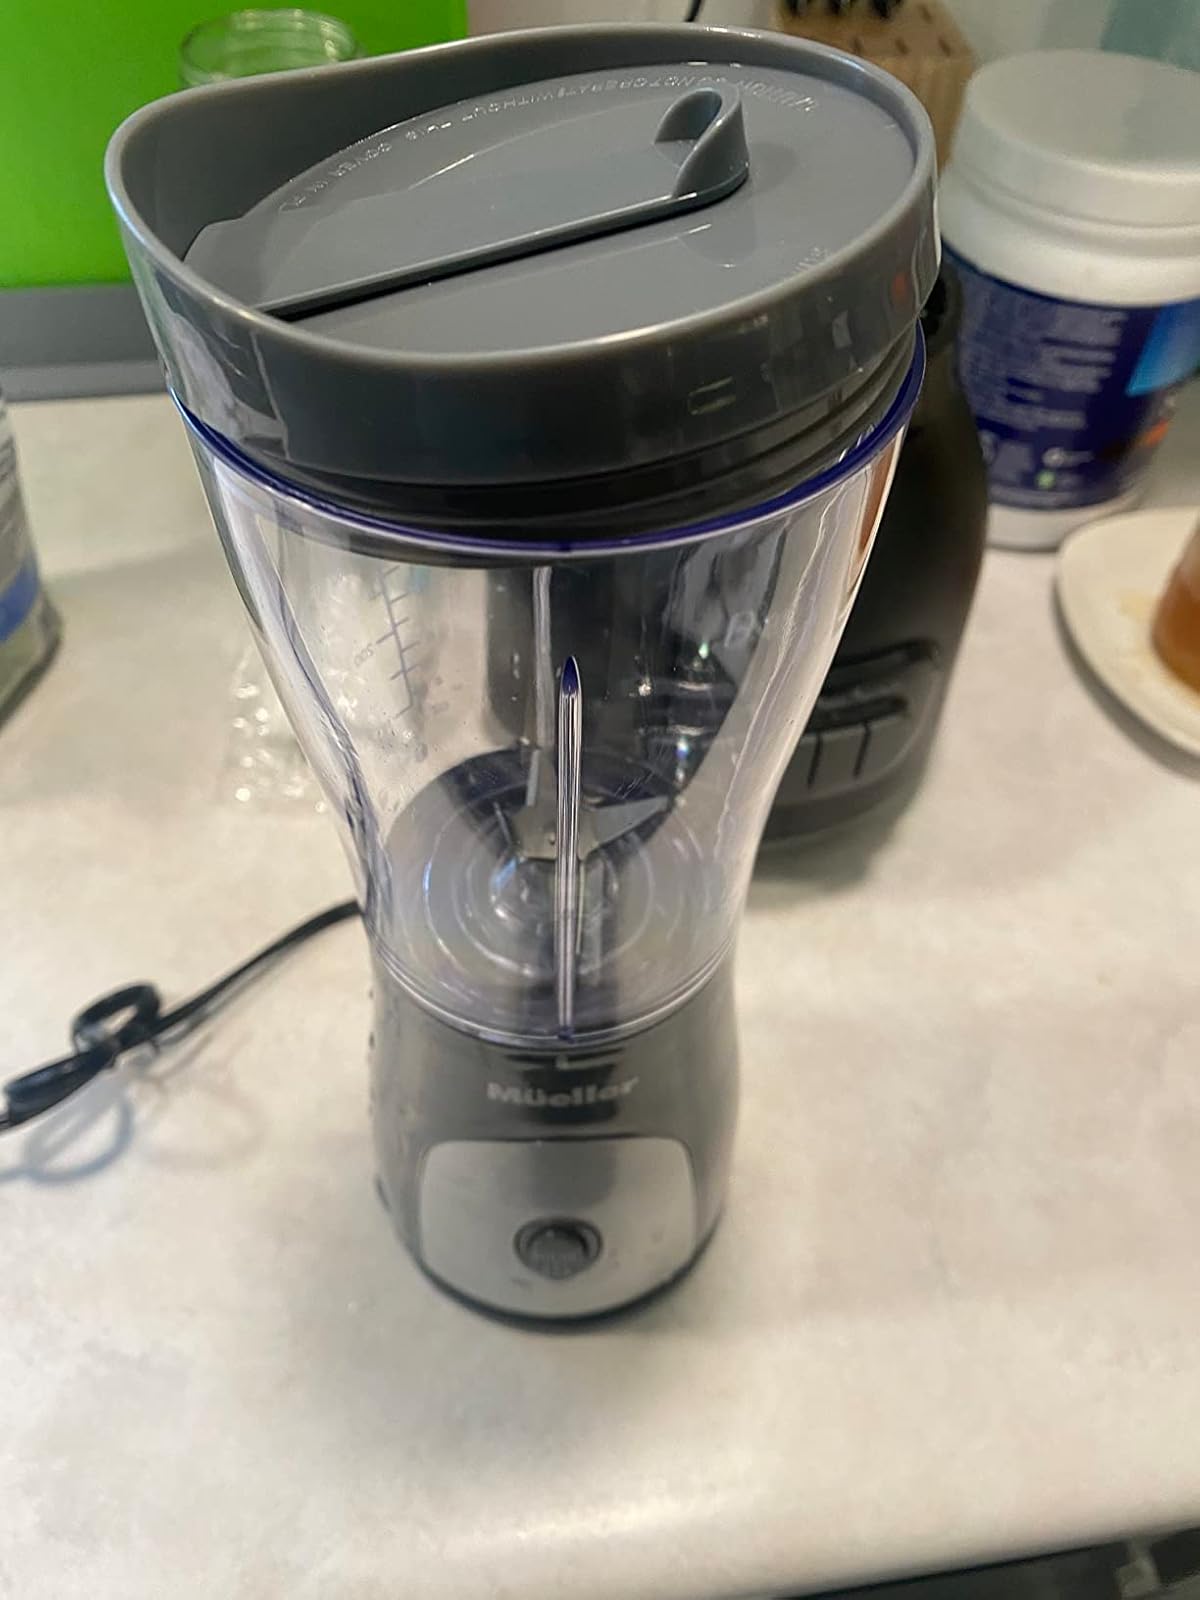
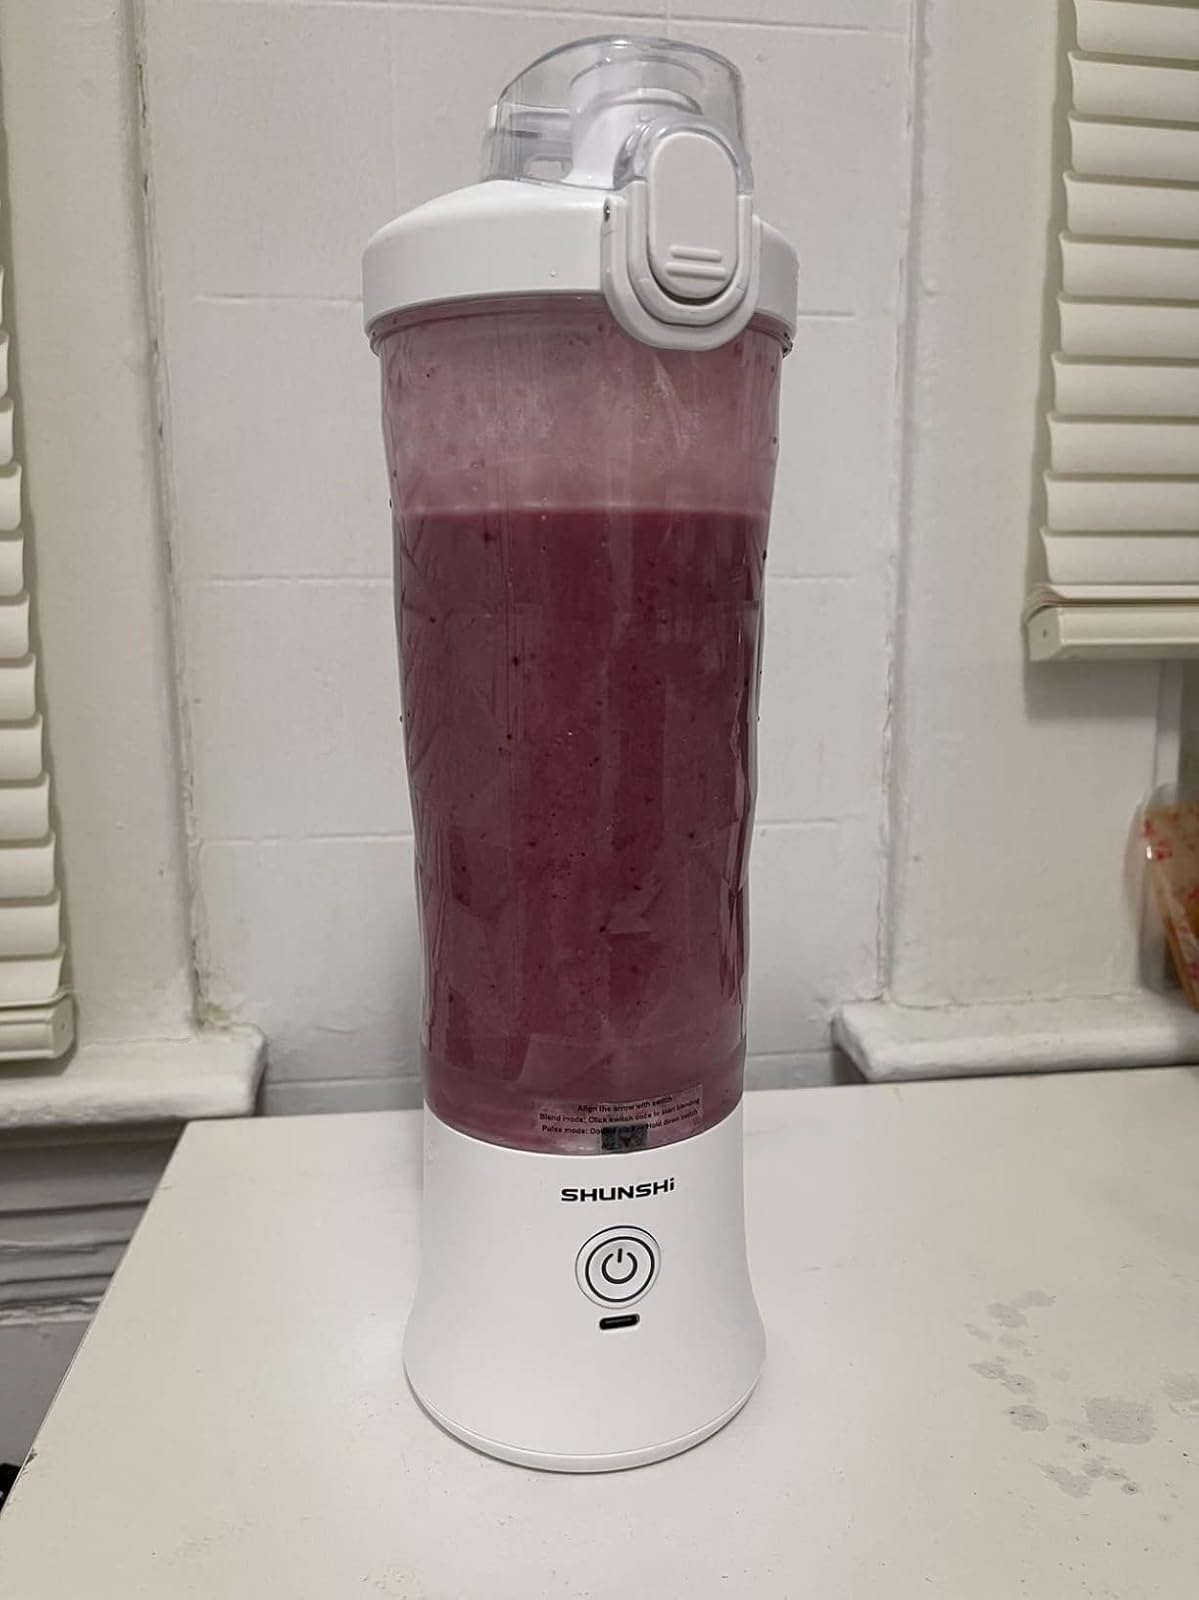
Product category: items_blender
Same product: no